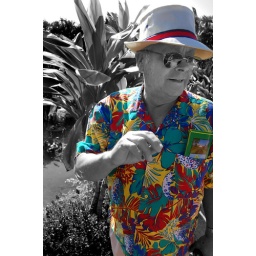
Hawaiian shirt and striped hat modeled by Uncle George